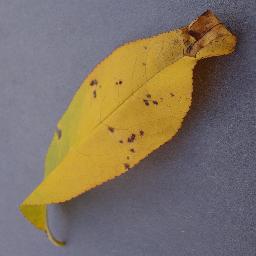
Label: Peach___Bacterial_spot